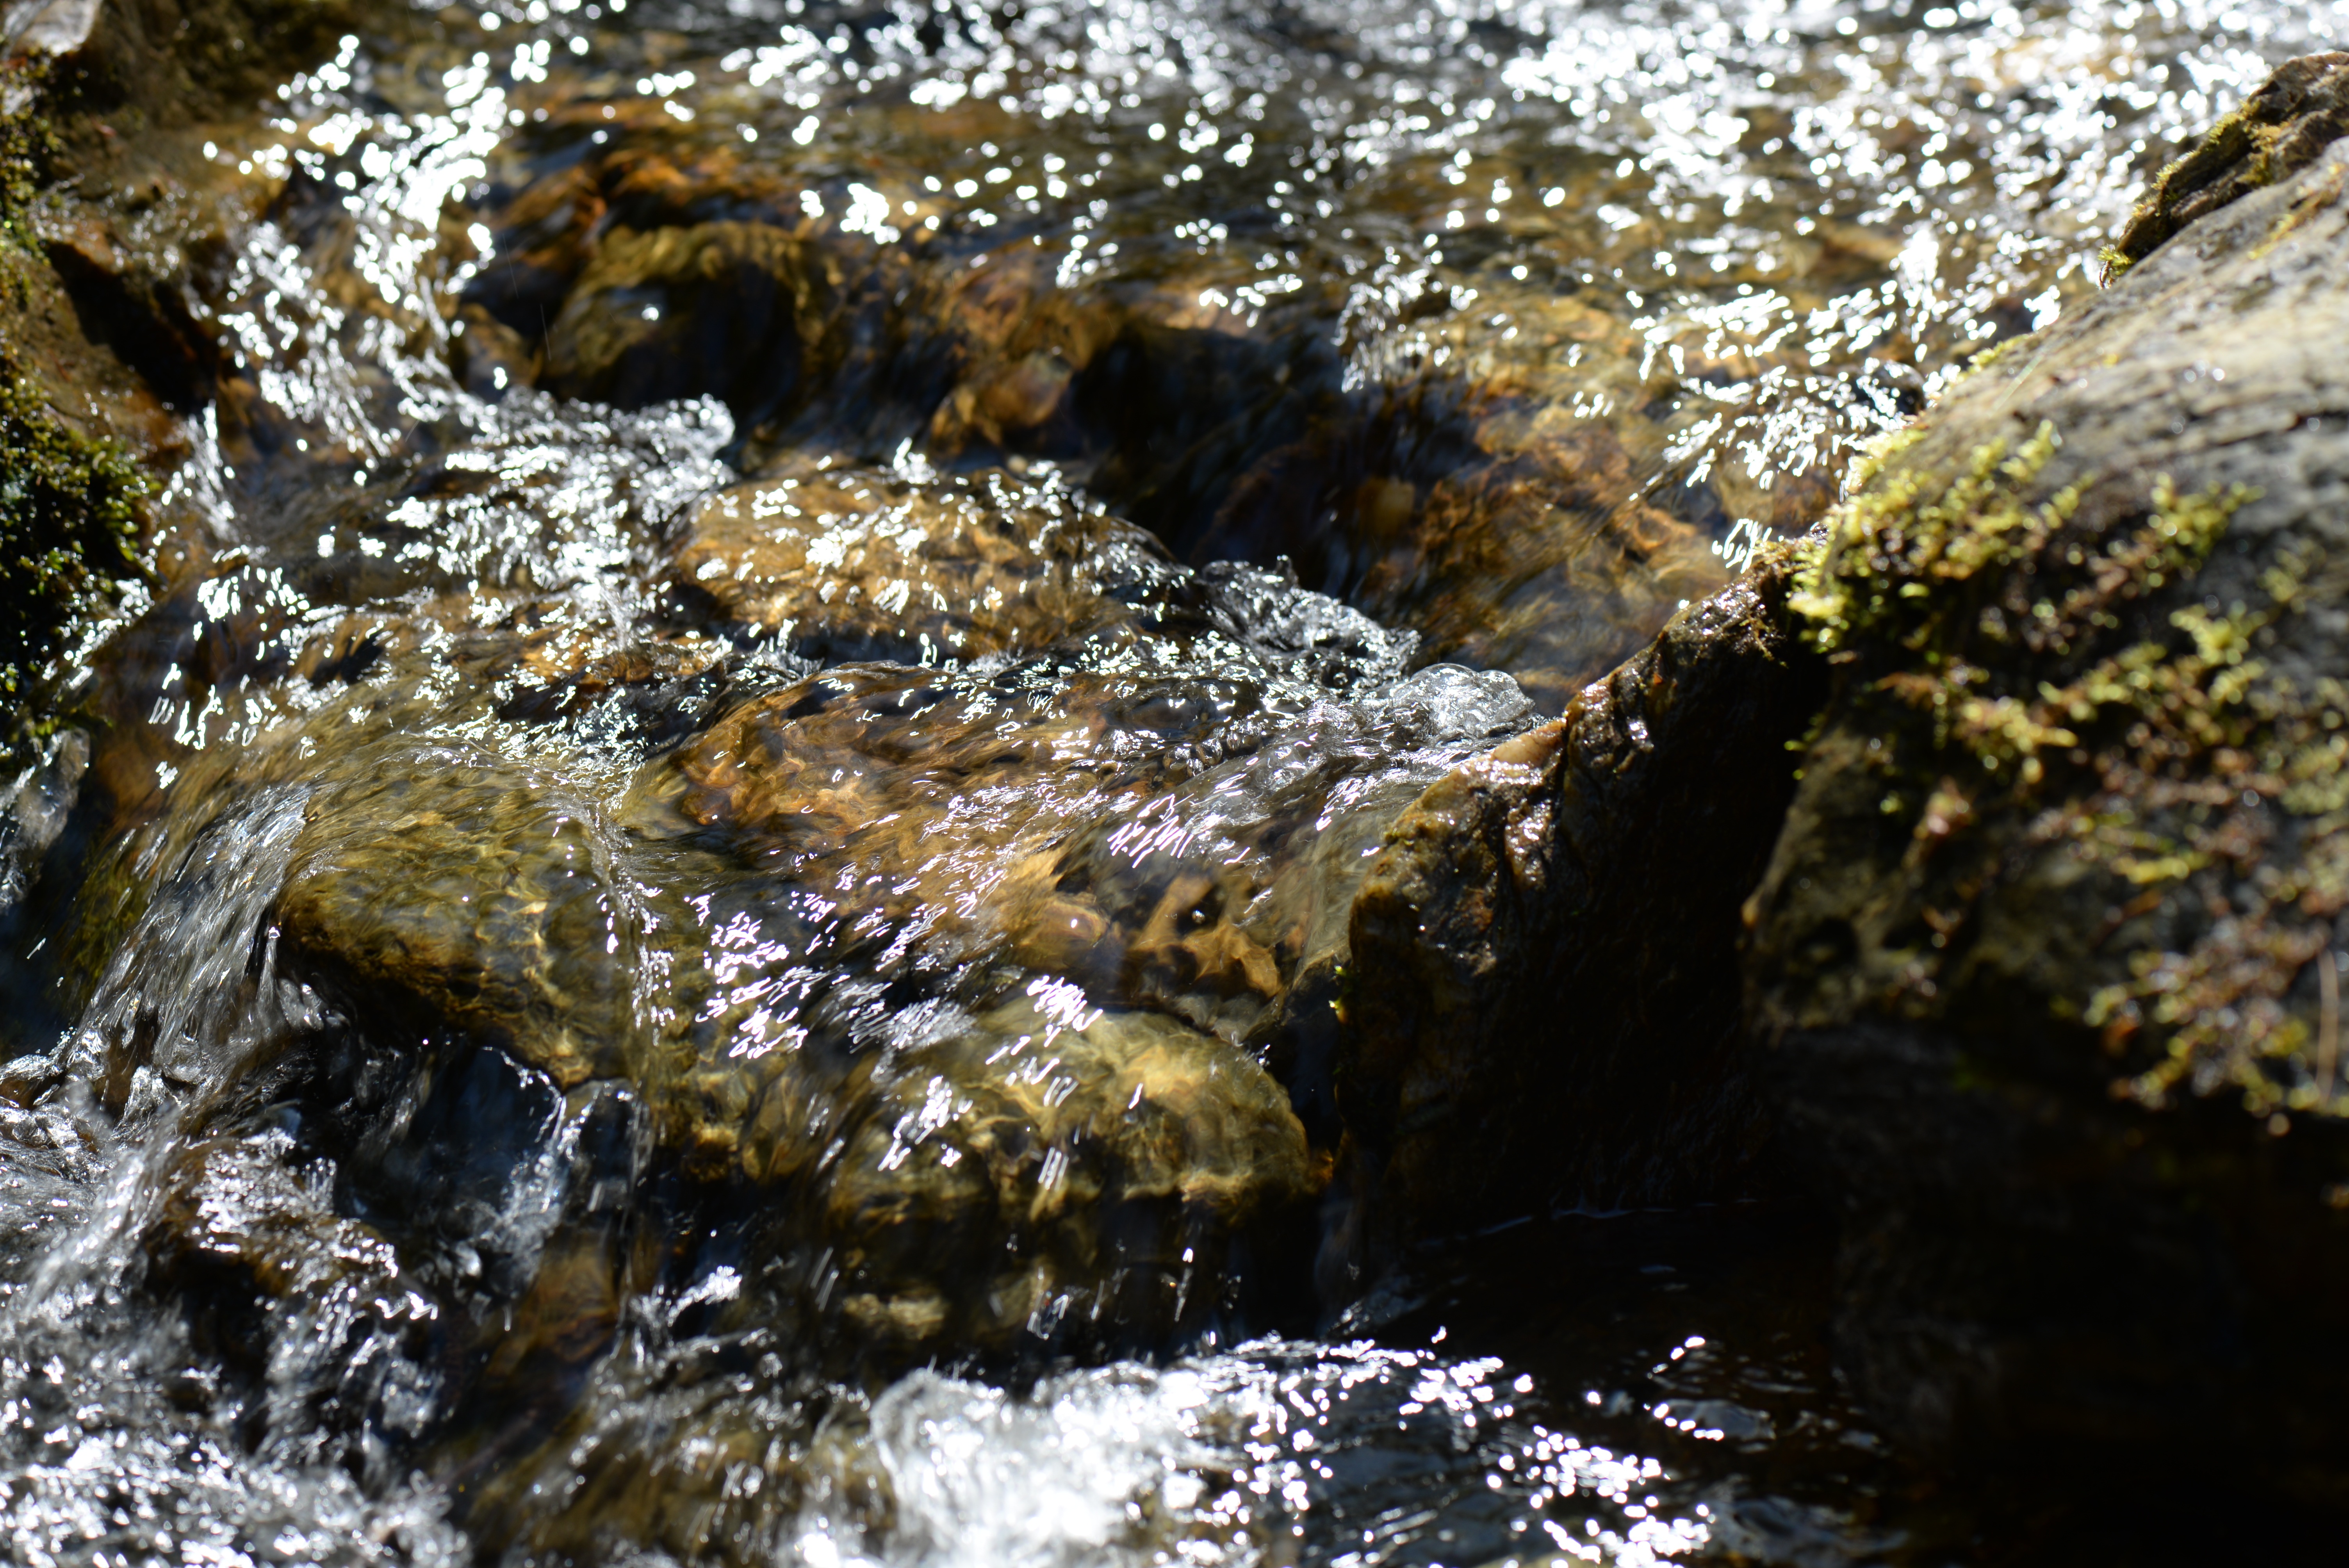
landscape, tree, water, nature, rock, creek, river, moss, formation, stream, reflection, body of water, stones, cool image, arroyo, bach, cool photo, water feature, watercourse, fluent, running water, natural stream, water resources, mineral spring